RNAS Dale (HMS Goldcrest)

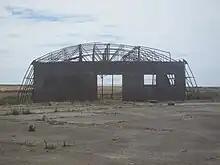
The skeleton framework of a former hangar at RNAS Dale

Royal Naval Air Station Dale (RNAS Dale, also known as HMS Goldcrest) is a former Royal Naval Air Station, located South West of Haverfordwest in Pembrokeshire, Wales. It was operational between 1942 and 1948, being used by both the Royal Air Force (1942–1943) and the Royal Navy (1943–1948).